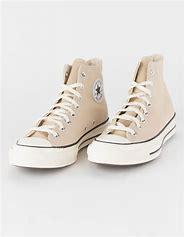
Brand: Converse
Model: Chuck Taylor Alt Star